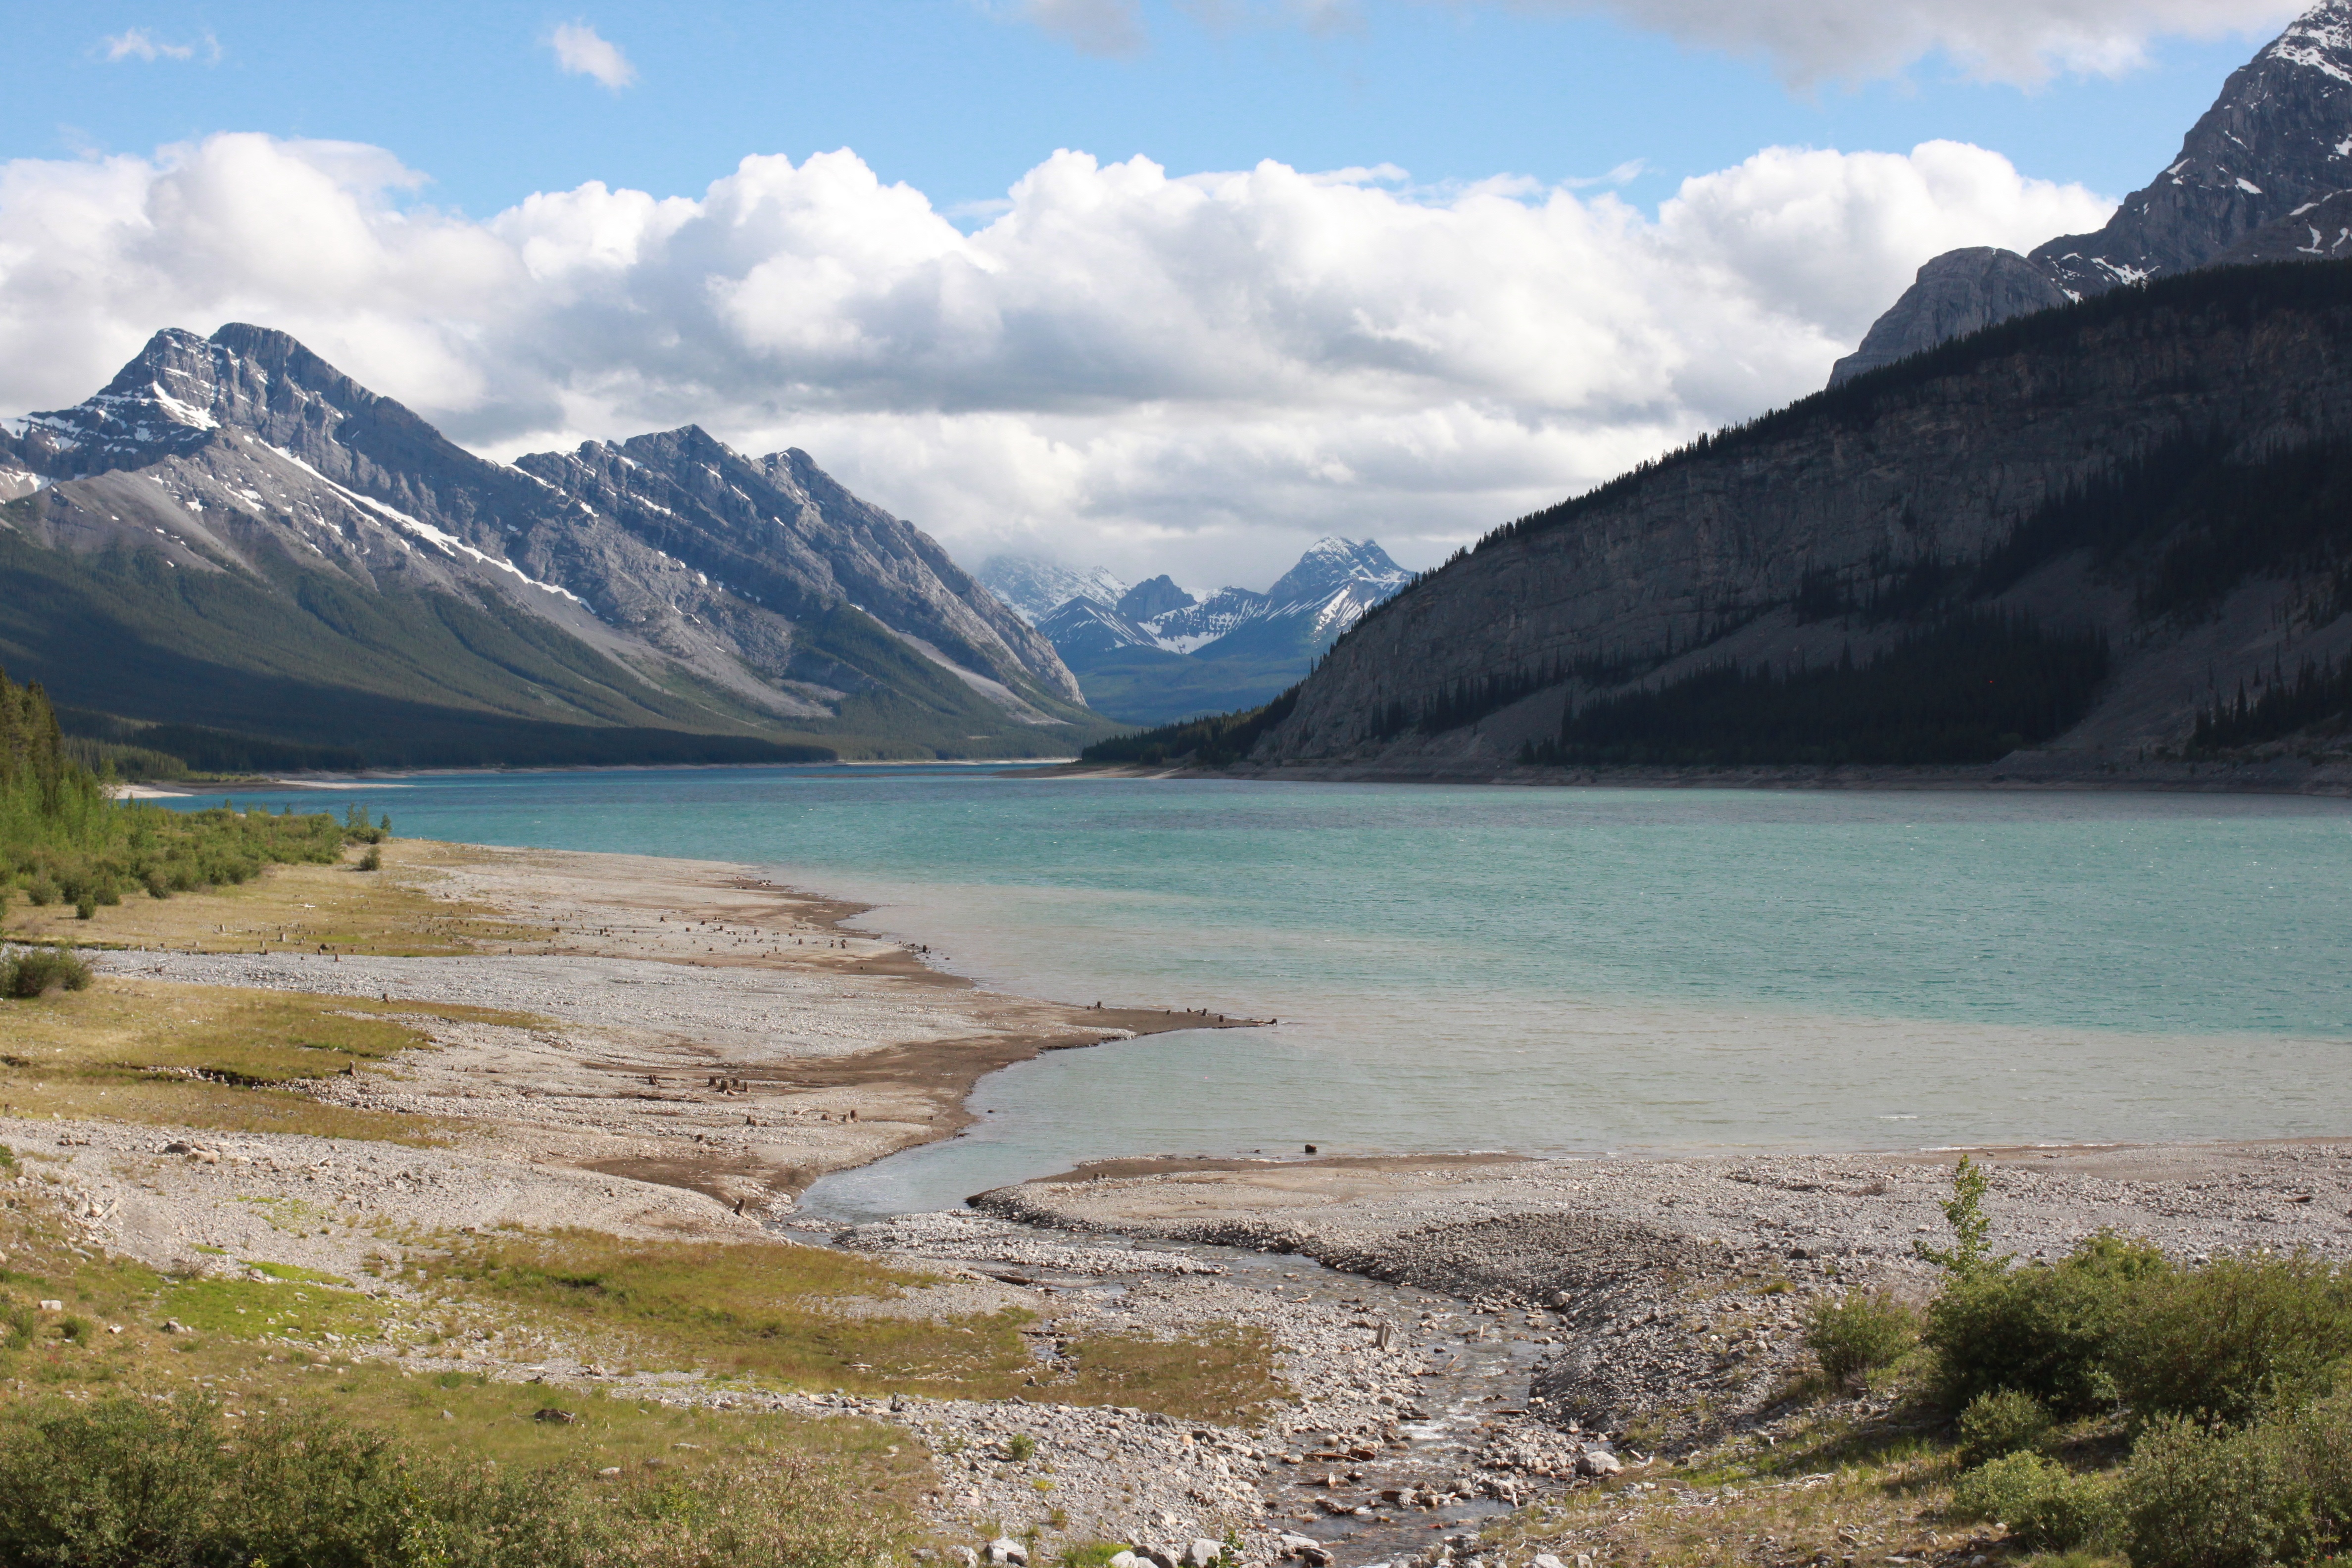
sea, coast, mountain, lake, mountain range, glacier, bay, fjord, reservoir, highland, plateau, fell, loch, landform, geographical feature, glacial landform